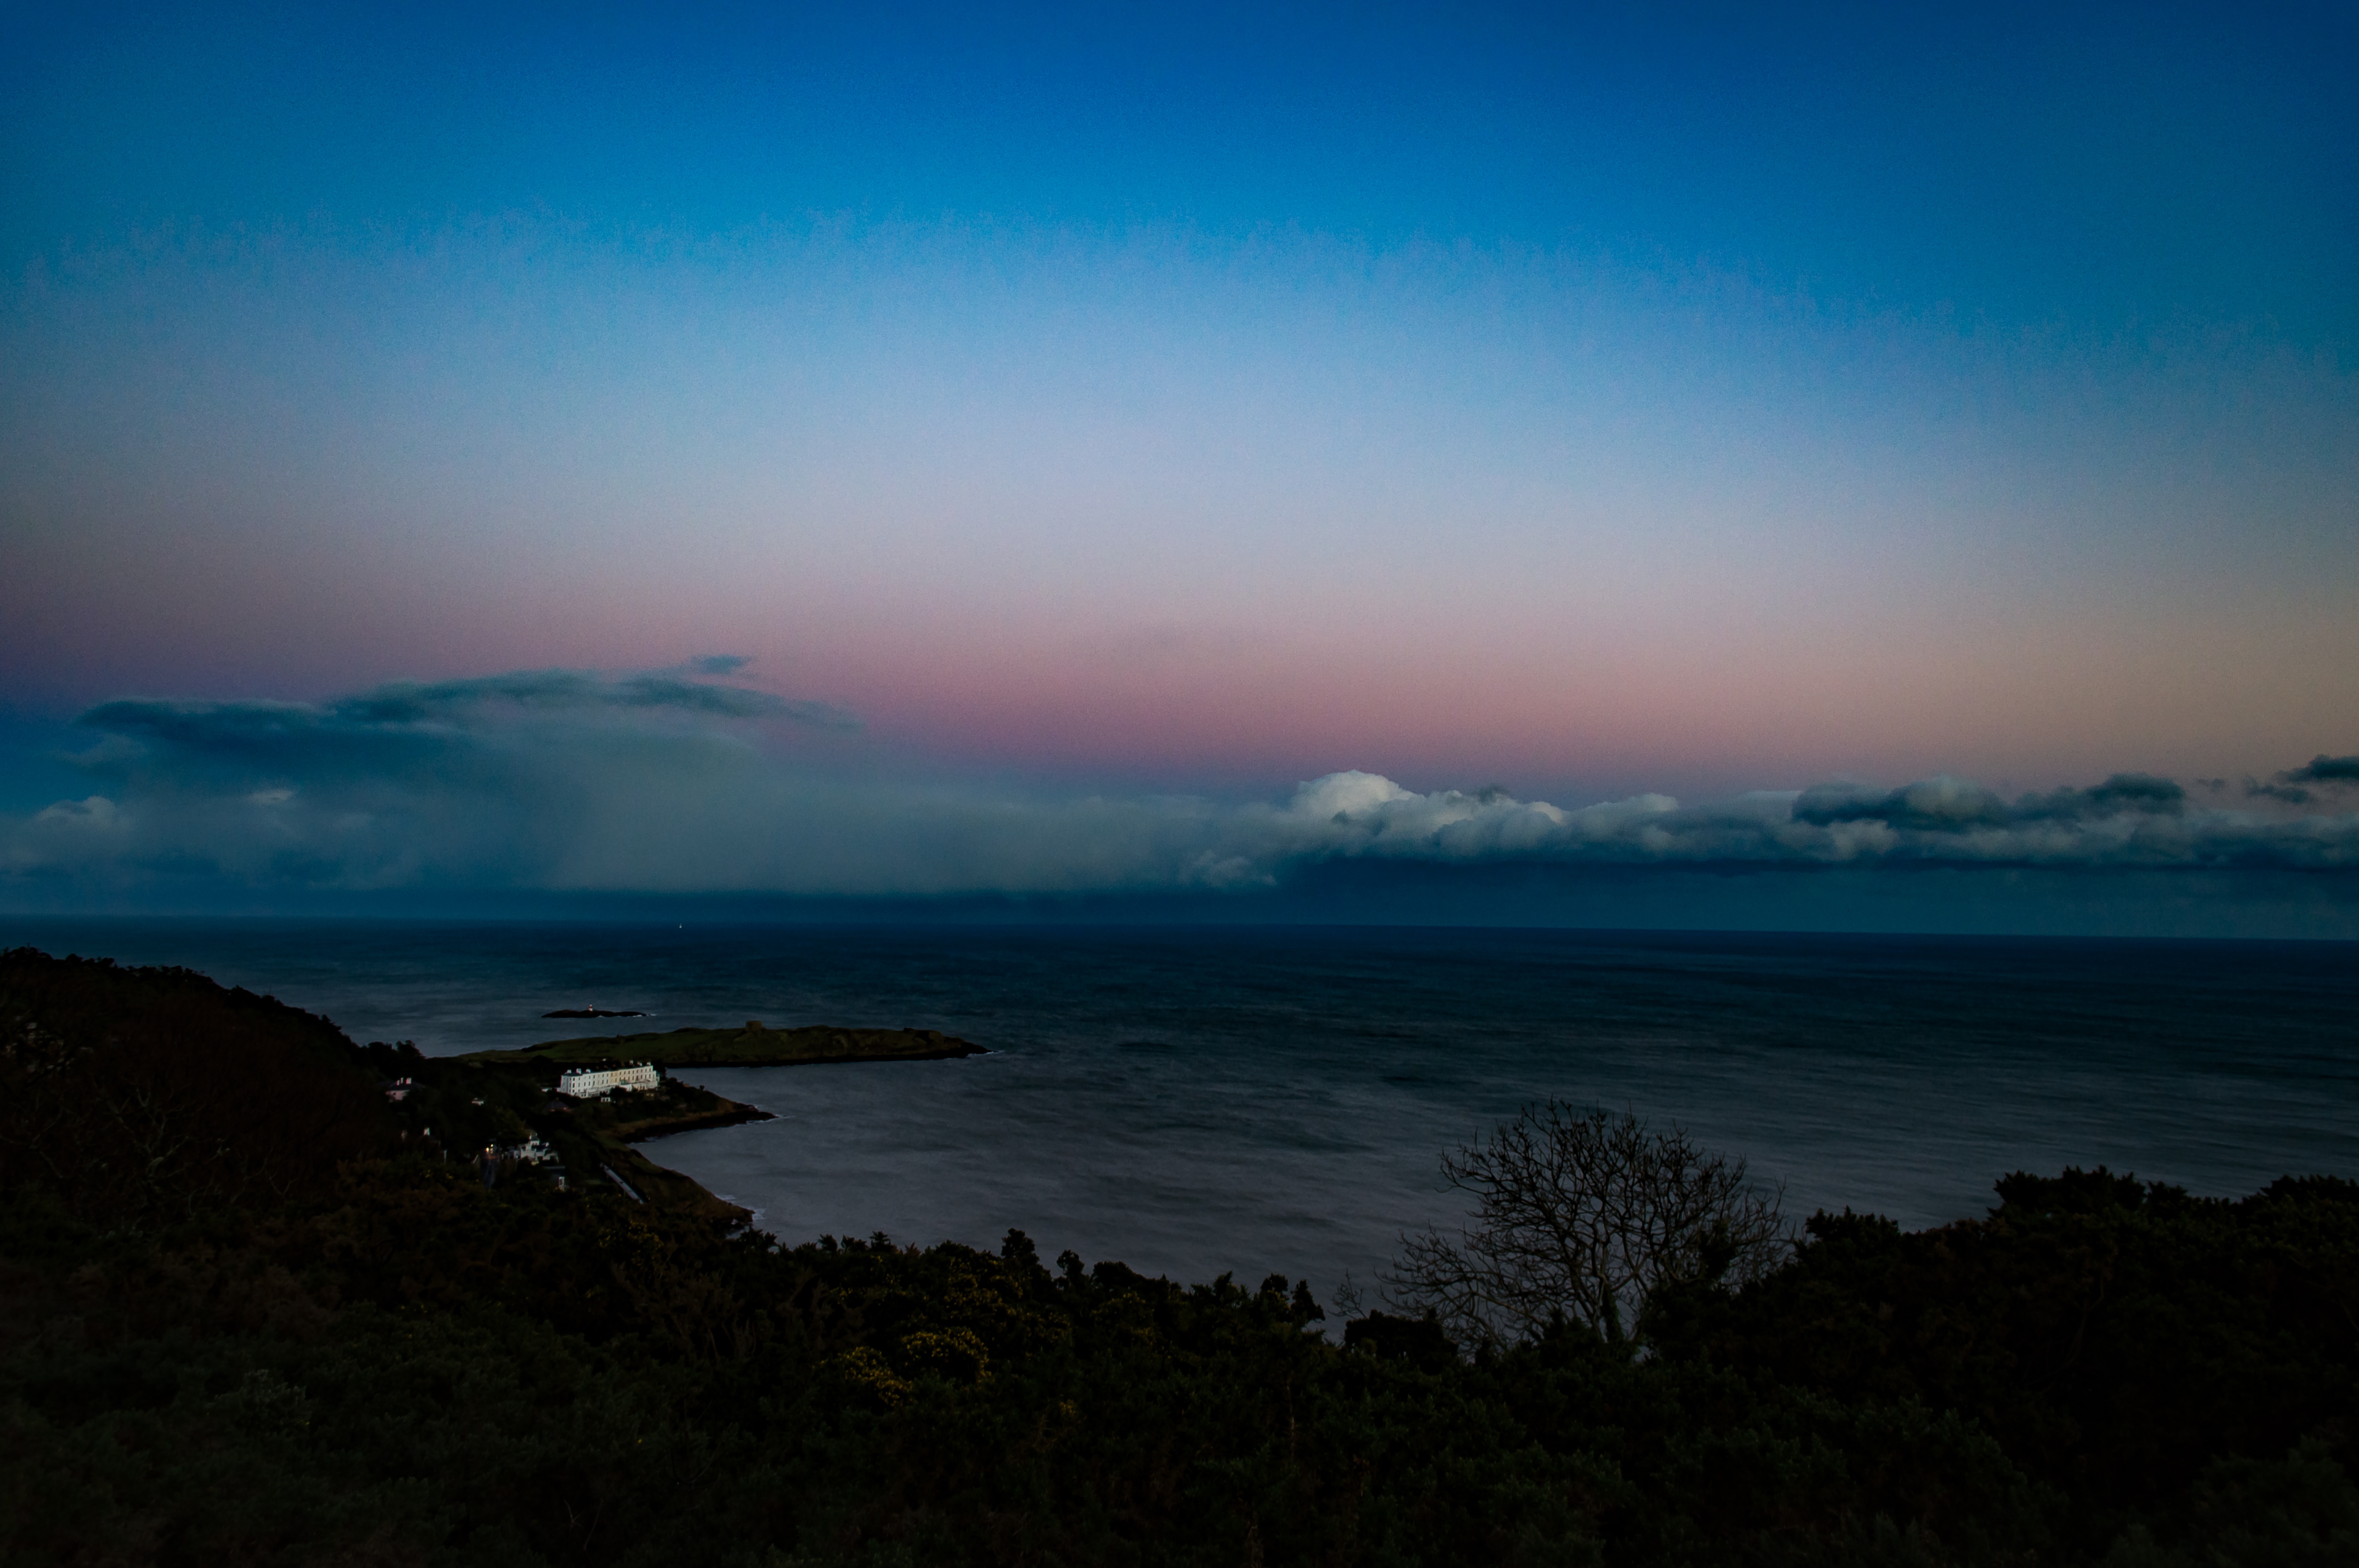
beach, sea, coast, nature, ocean, horizon, mountain, cloud, sky, sunrise, sunset, mist, sunlight, morning, hill, shore, wave, dawn, atmosphere, dusk, evening, reflection, bay, body of water, loch, atmospheric phenomenon